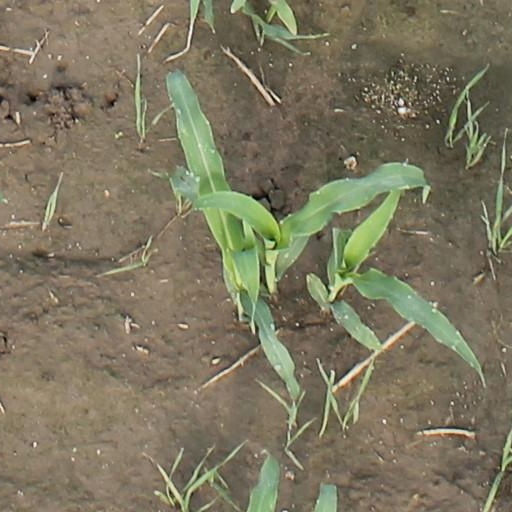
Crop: maize; corn